Scrabble video games

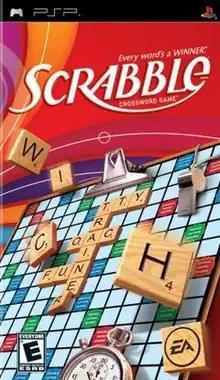
PlayStation Portable cover art

Since the early-1980s, there have been numerous officially-licensed video game adaptations of the board game Scrabble.